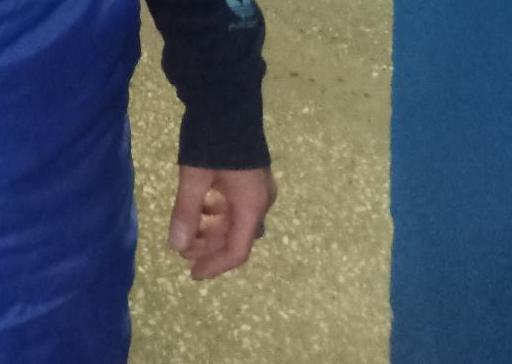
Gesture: no_gesture